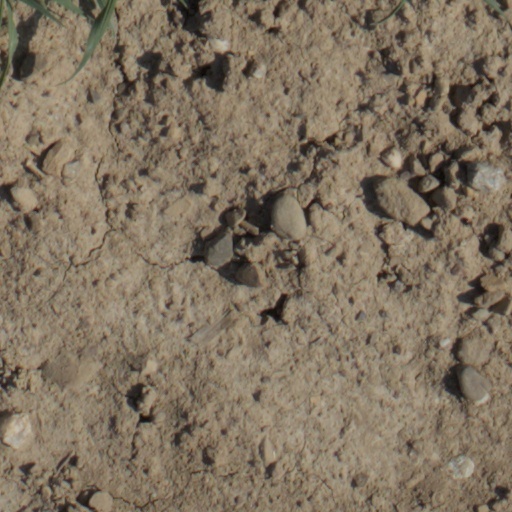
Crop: wheat